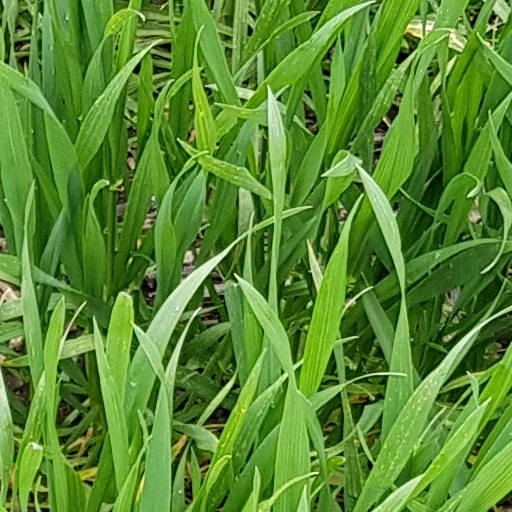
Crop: wheat